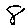
Label: 8